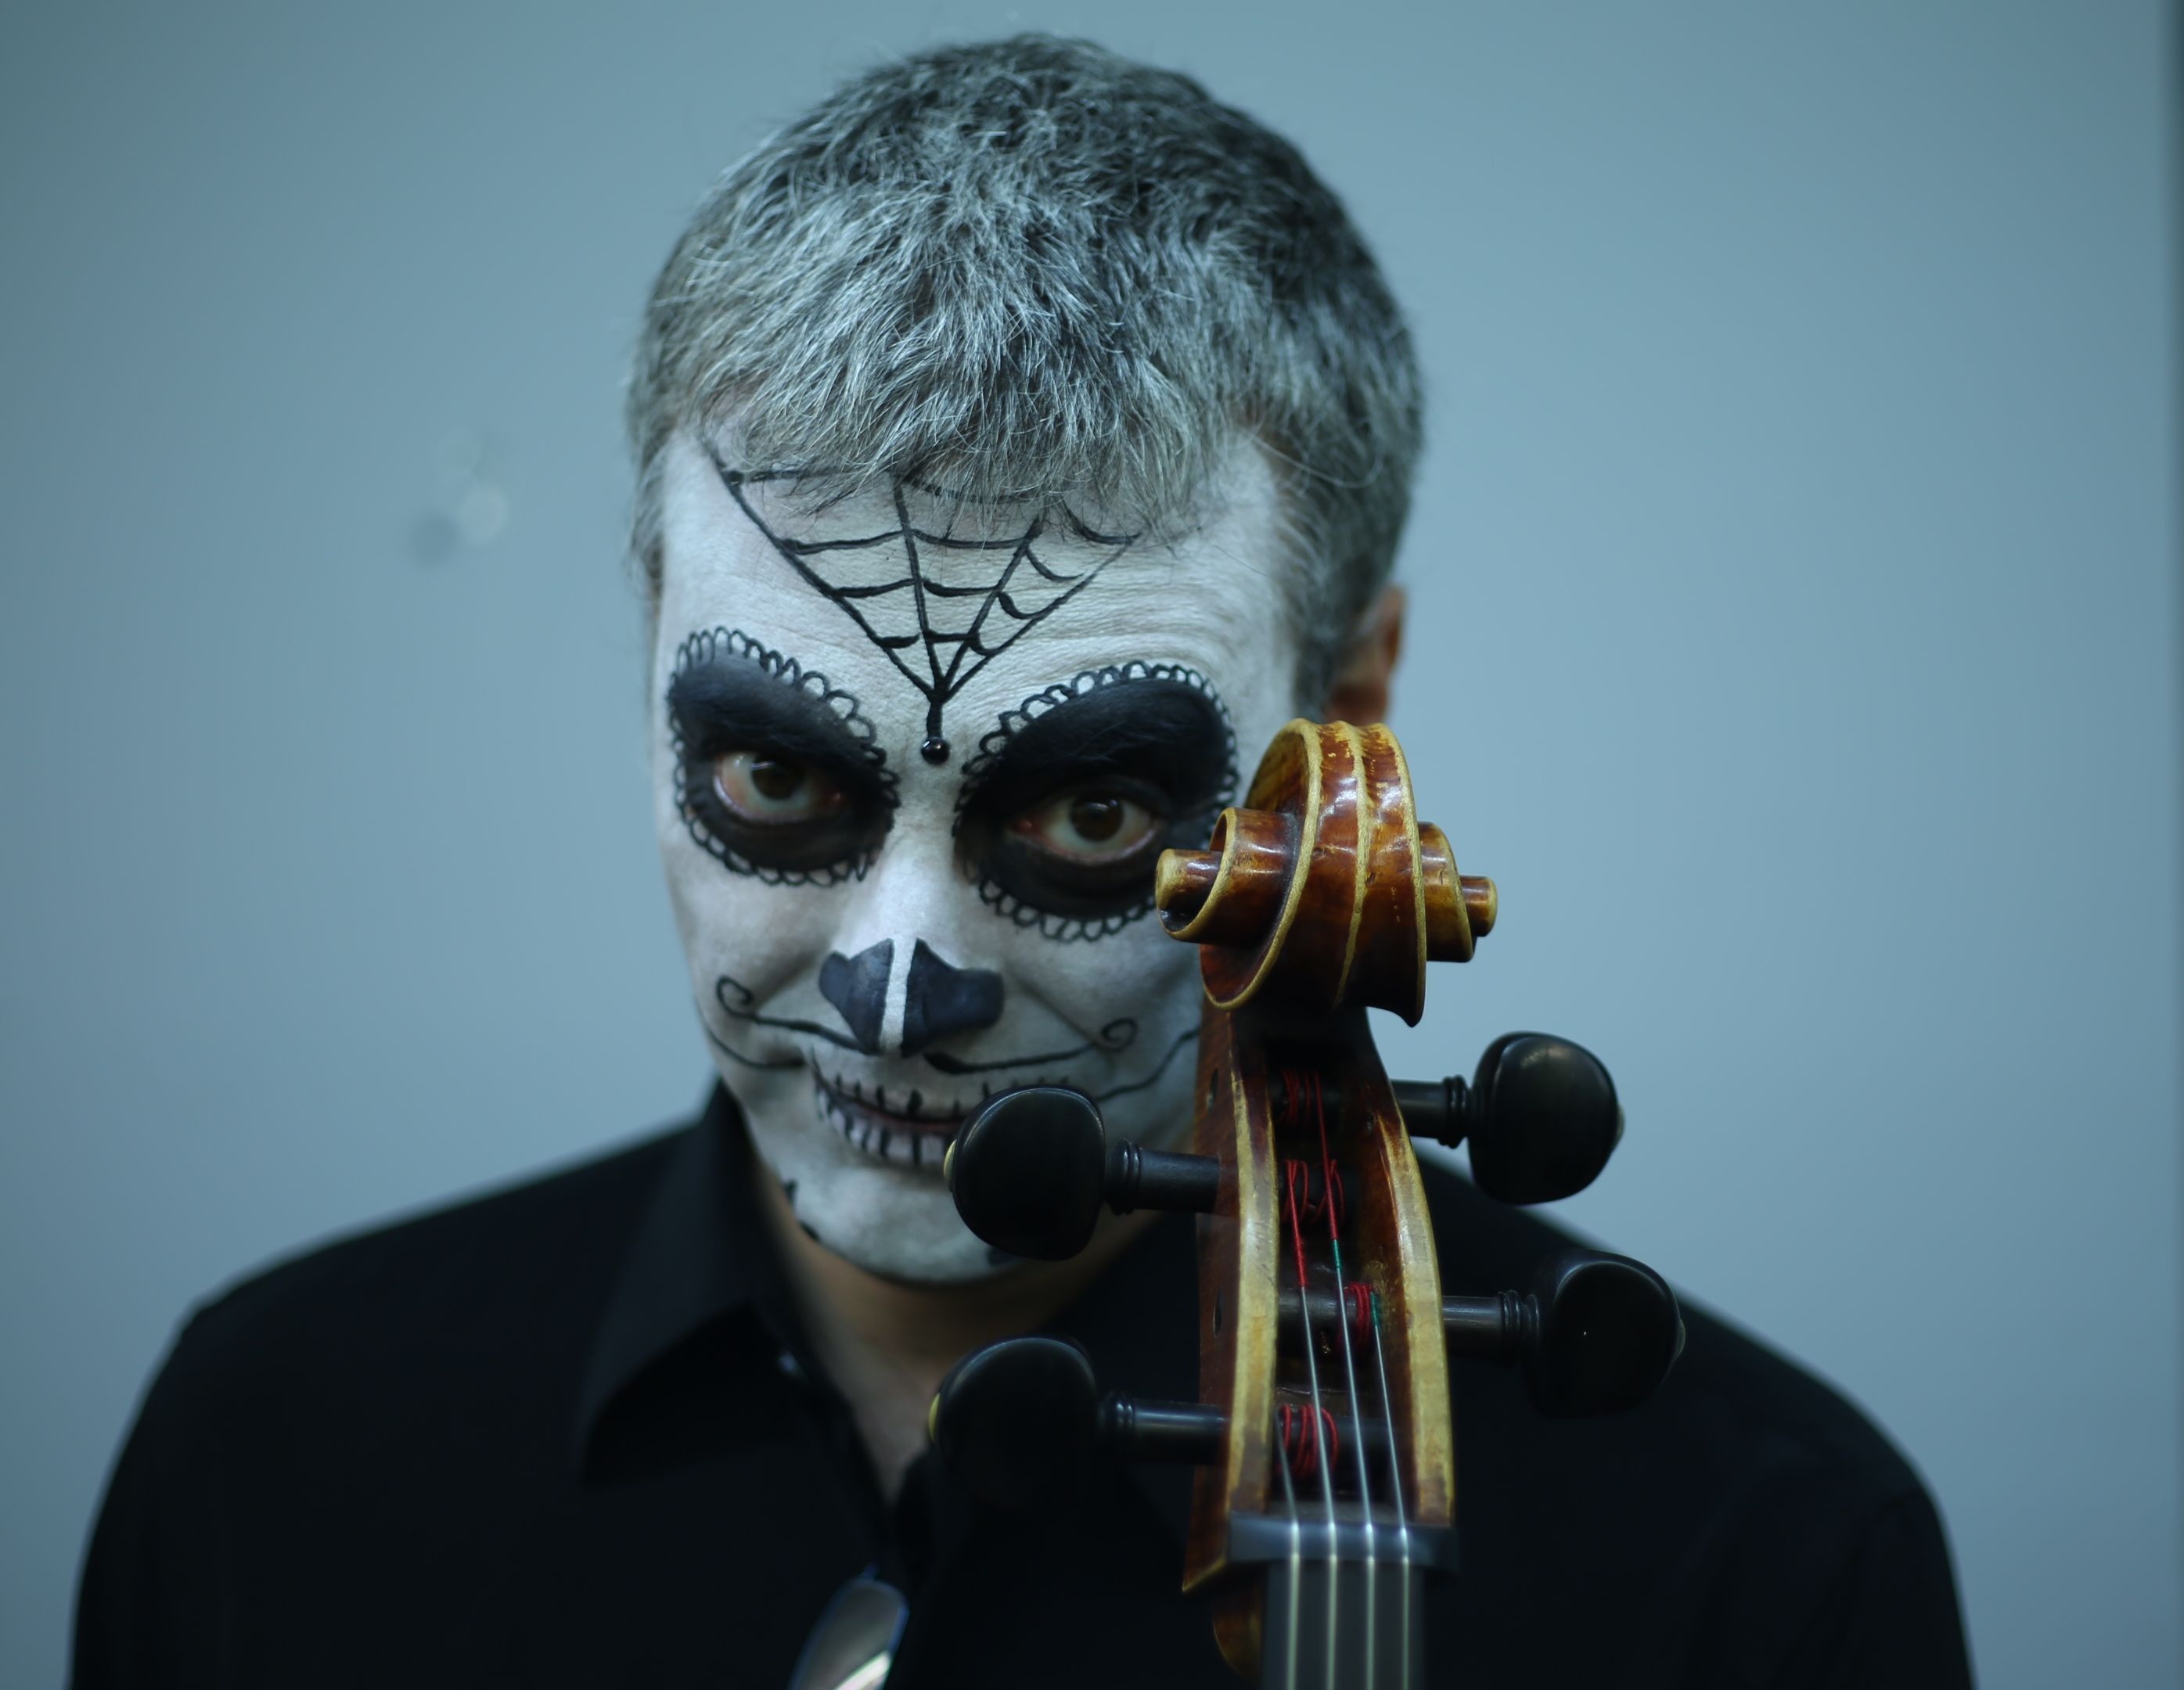
music, rope, color, halloween, blue, clothing, black, dead, skull, makeup, violin, posing, face, sculpture, art, mexico, glasses, head, party, sound, cello, skeleton, bones, costume, instruments, day of the dead, diademuertos, the mon cordes, katerina